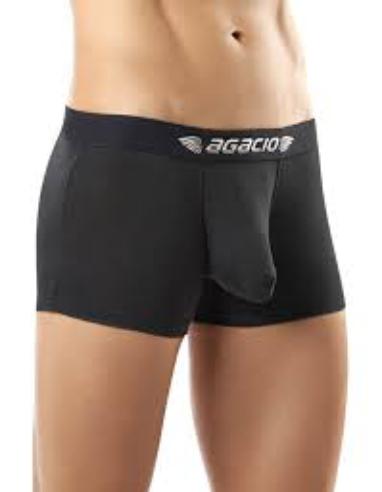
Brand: Agacio
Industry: Clothes